École secondaire catholique Garneau

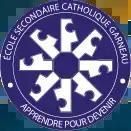

École secondaire catholique Garneau (Garneau Catholic High School), is a French-language high school teaching grades 7–12 in the community of Orléans in the eastern end of Ottawa, Ontario (capital of Canada).